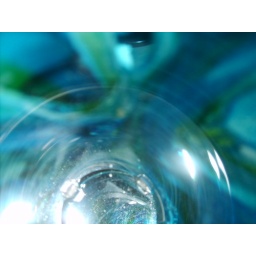
This is a stained glass candle holder i have reflected against a mirror.